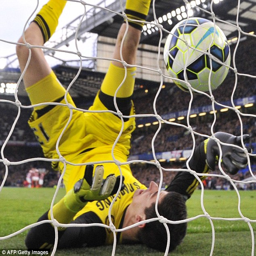
soccer goalkeeper scrambled and was left on his back after spectacular strike sailed into the back of the net